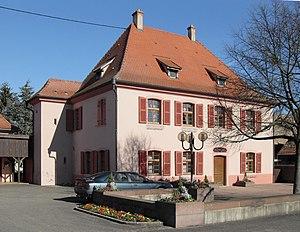
La mairie de Rumersheim-le-Haut
Rumersheim-le-Haut est une commune française située dans le département du Haut-Rhin, en région Grand Est.